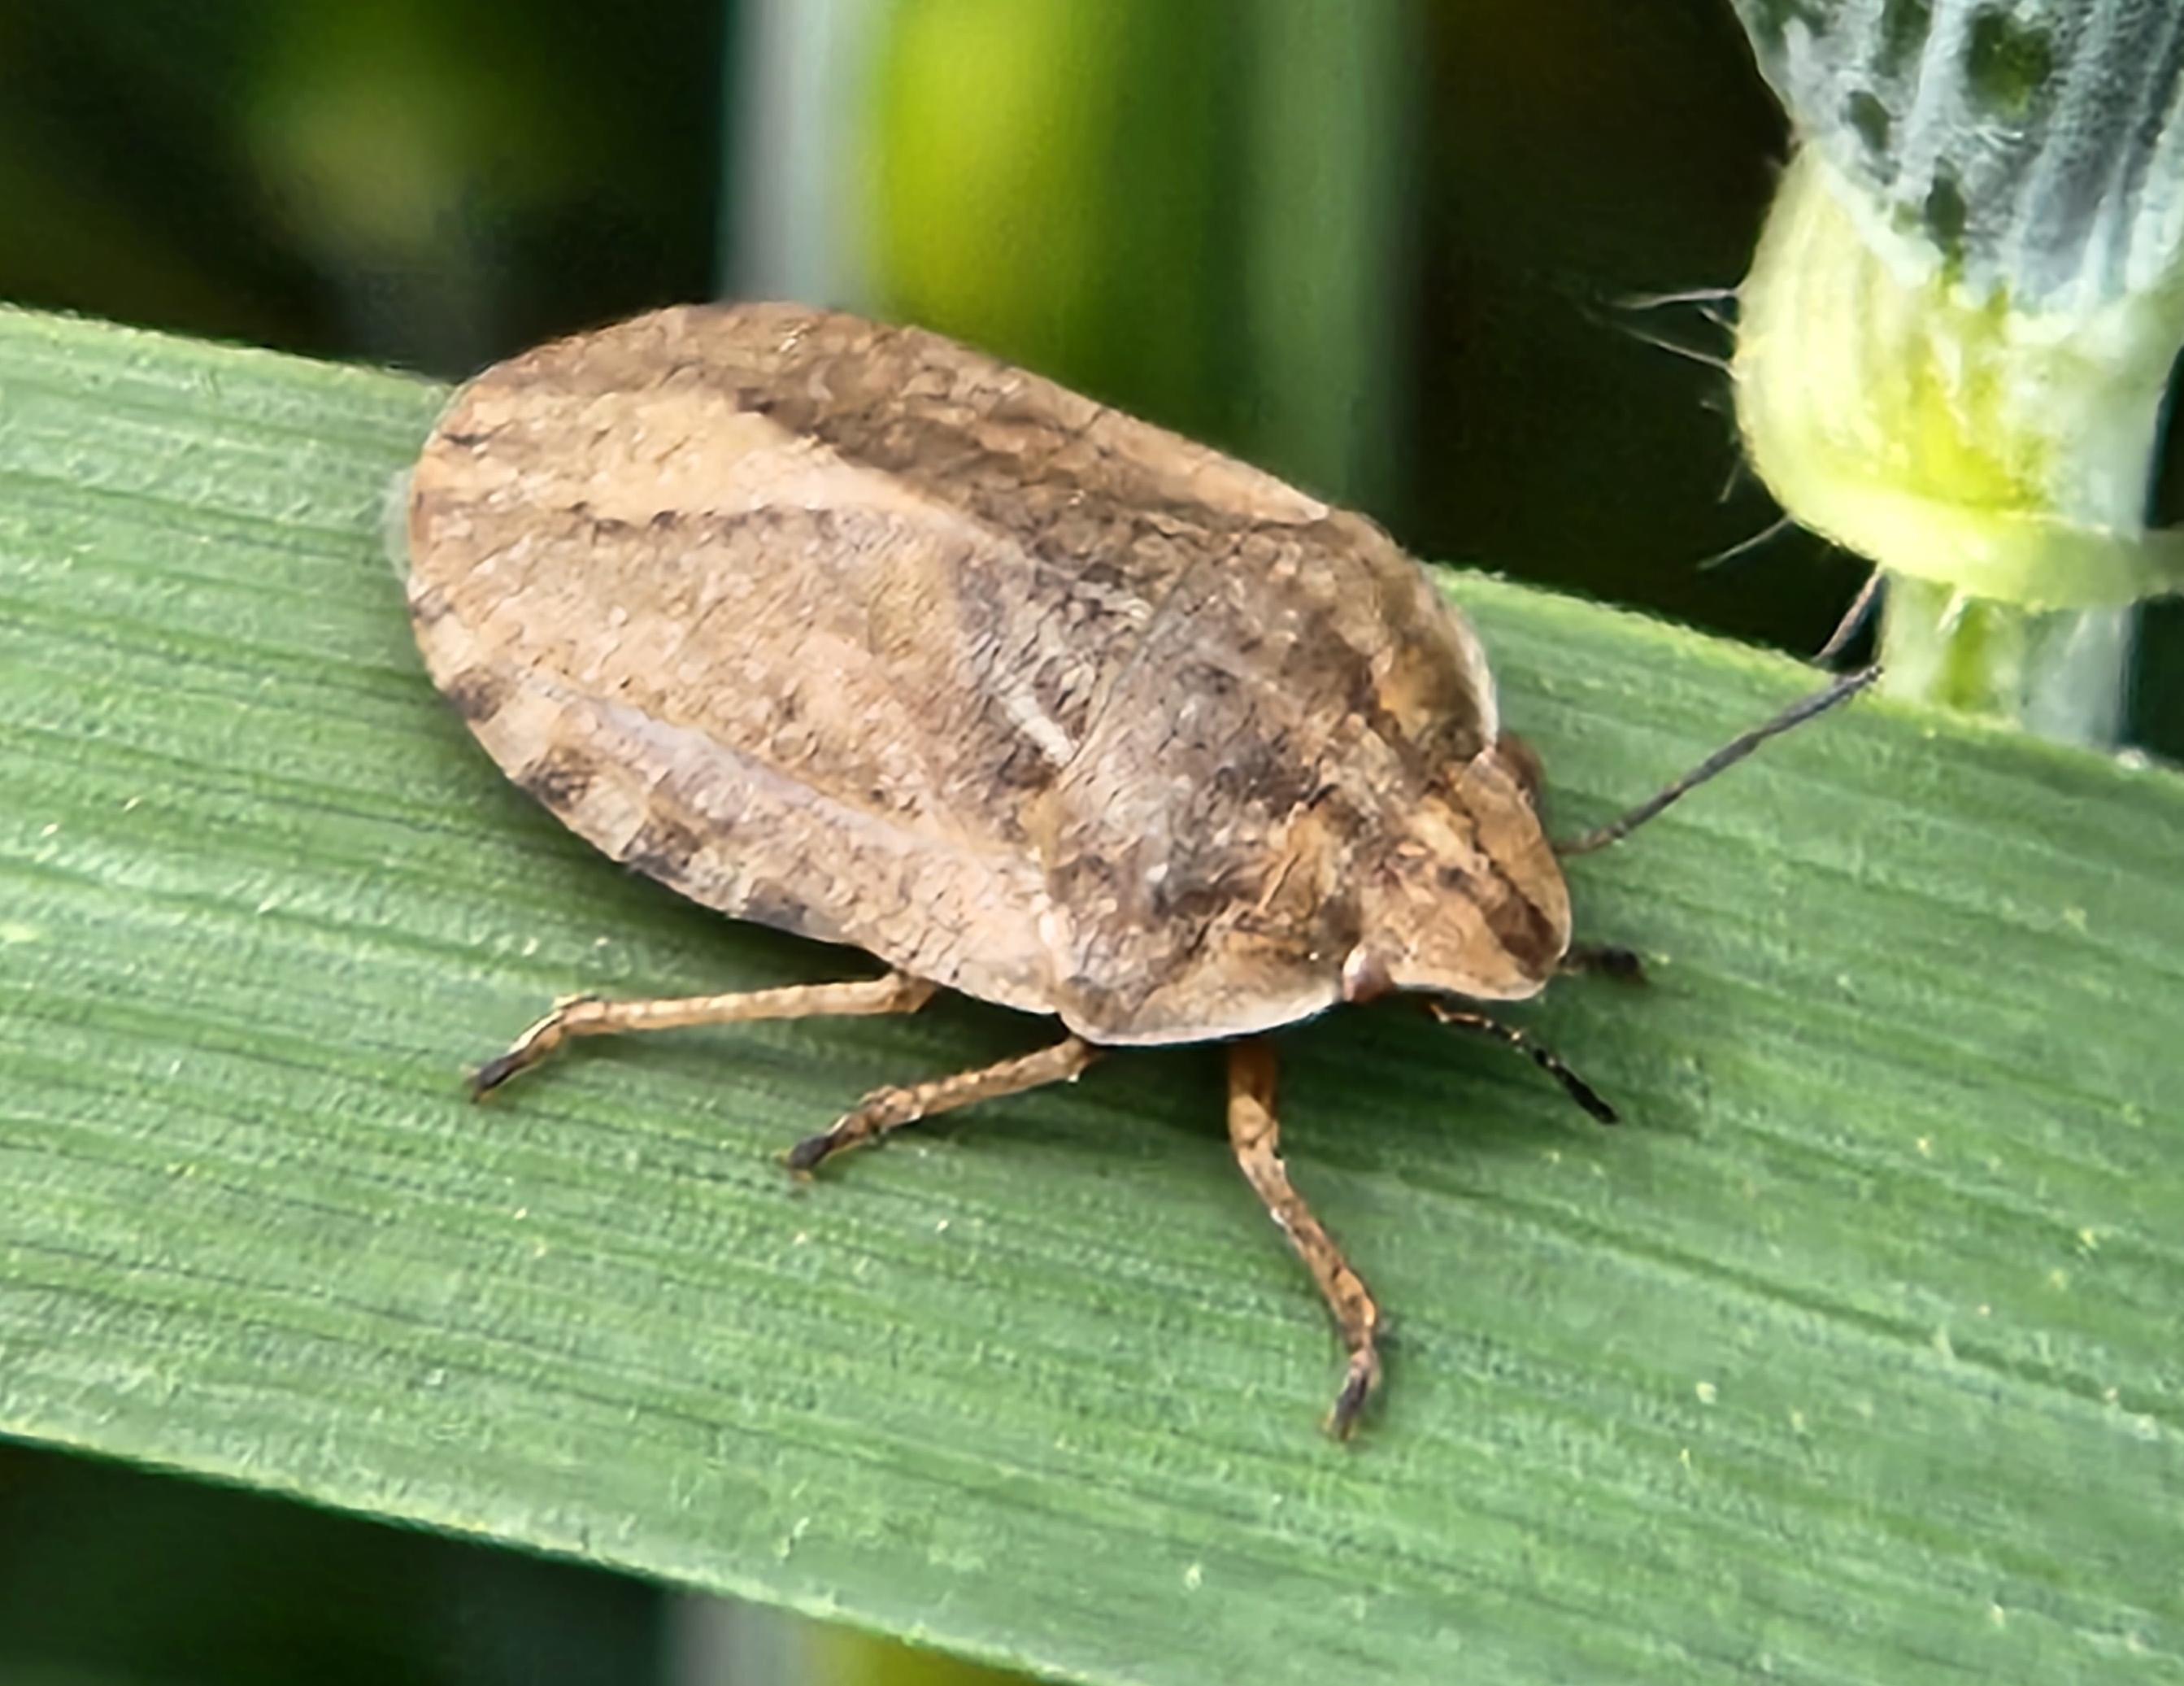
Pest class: occasional_pest